Joža Uprka

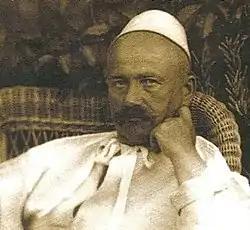
Joža Uprka (before 1920)

Joža Uprka (26 October 1861, Kněždub – 12 January 1940, Hroznová Lhota) was a Czech painter and graphic artist whose work combines elements of Impressionism and Art Nouveau to document the folklife of Southern Moravia.